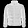
Label: Coat